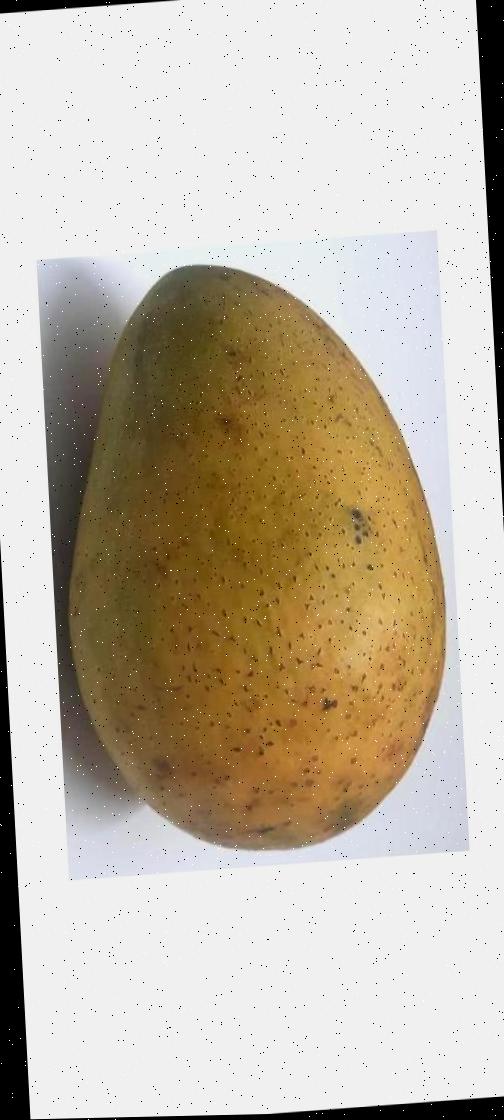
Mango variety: Ashshina Classic